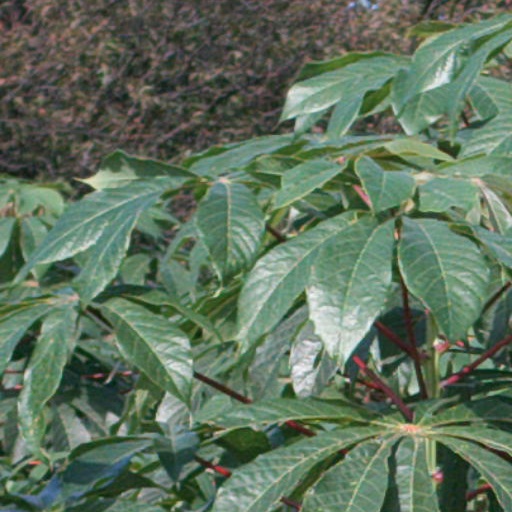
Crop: cassava